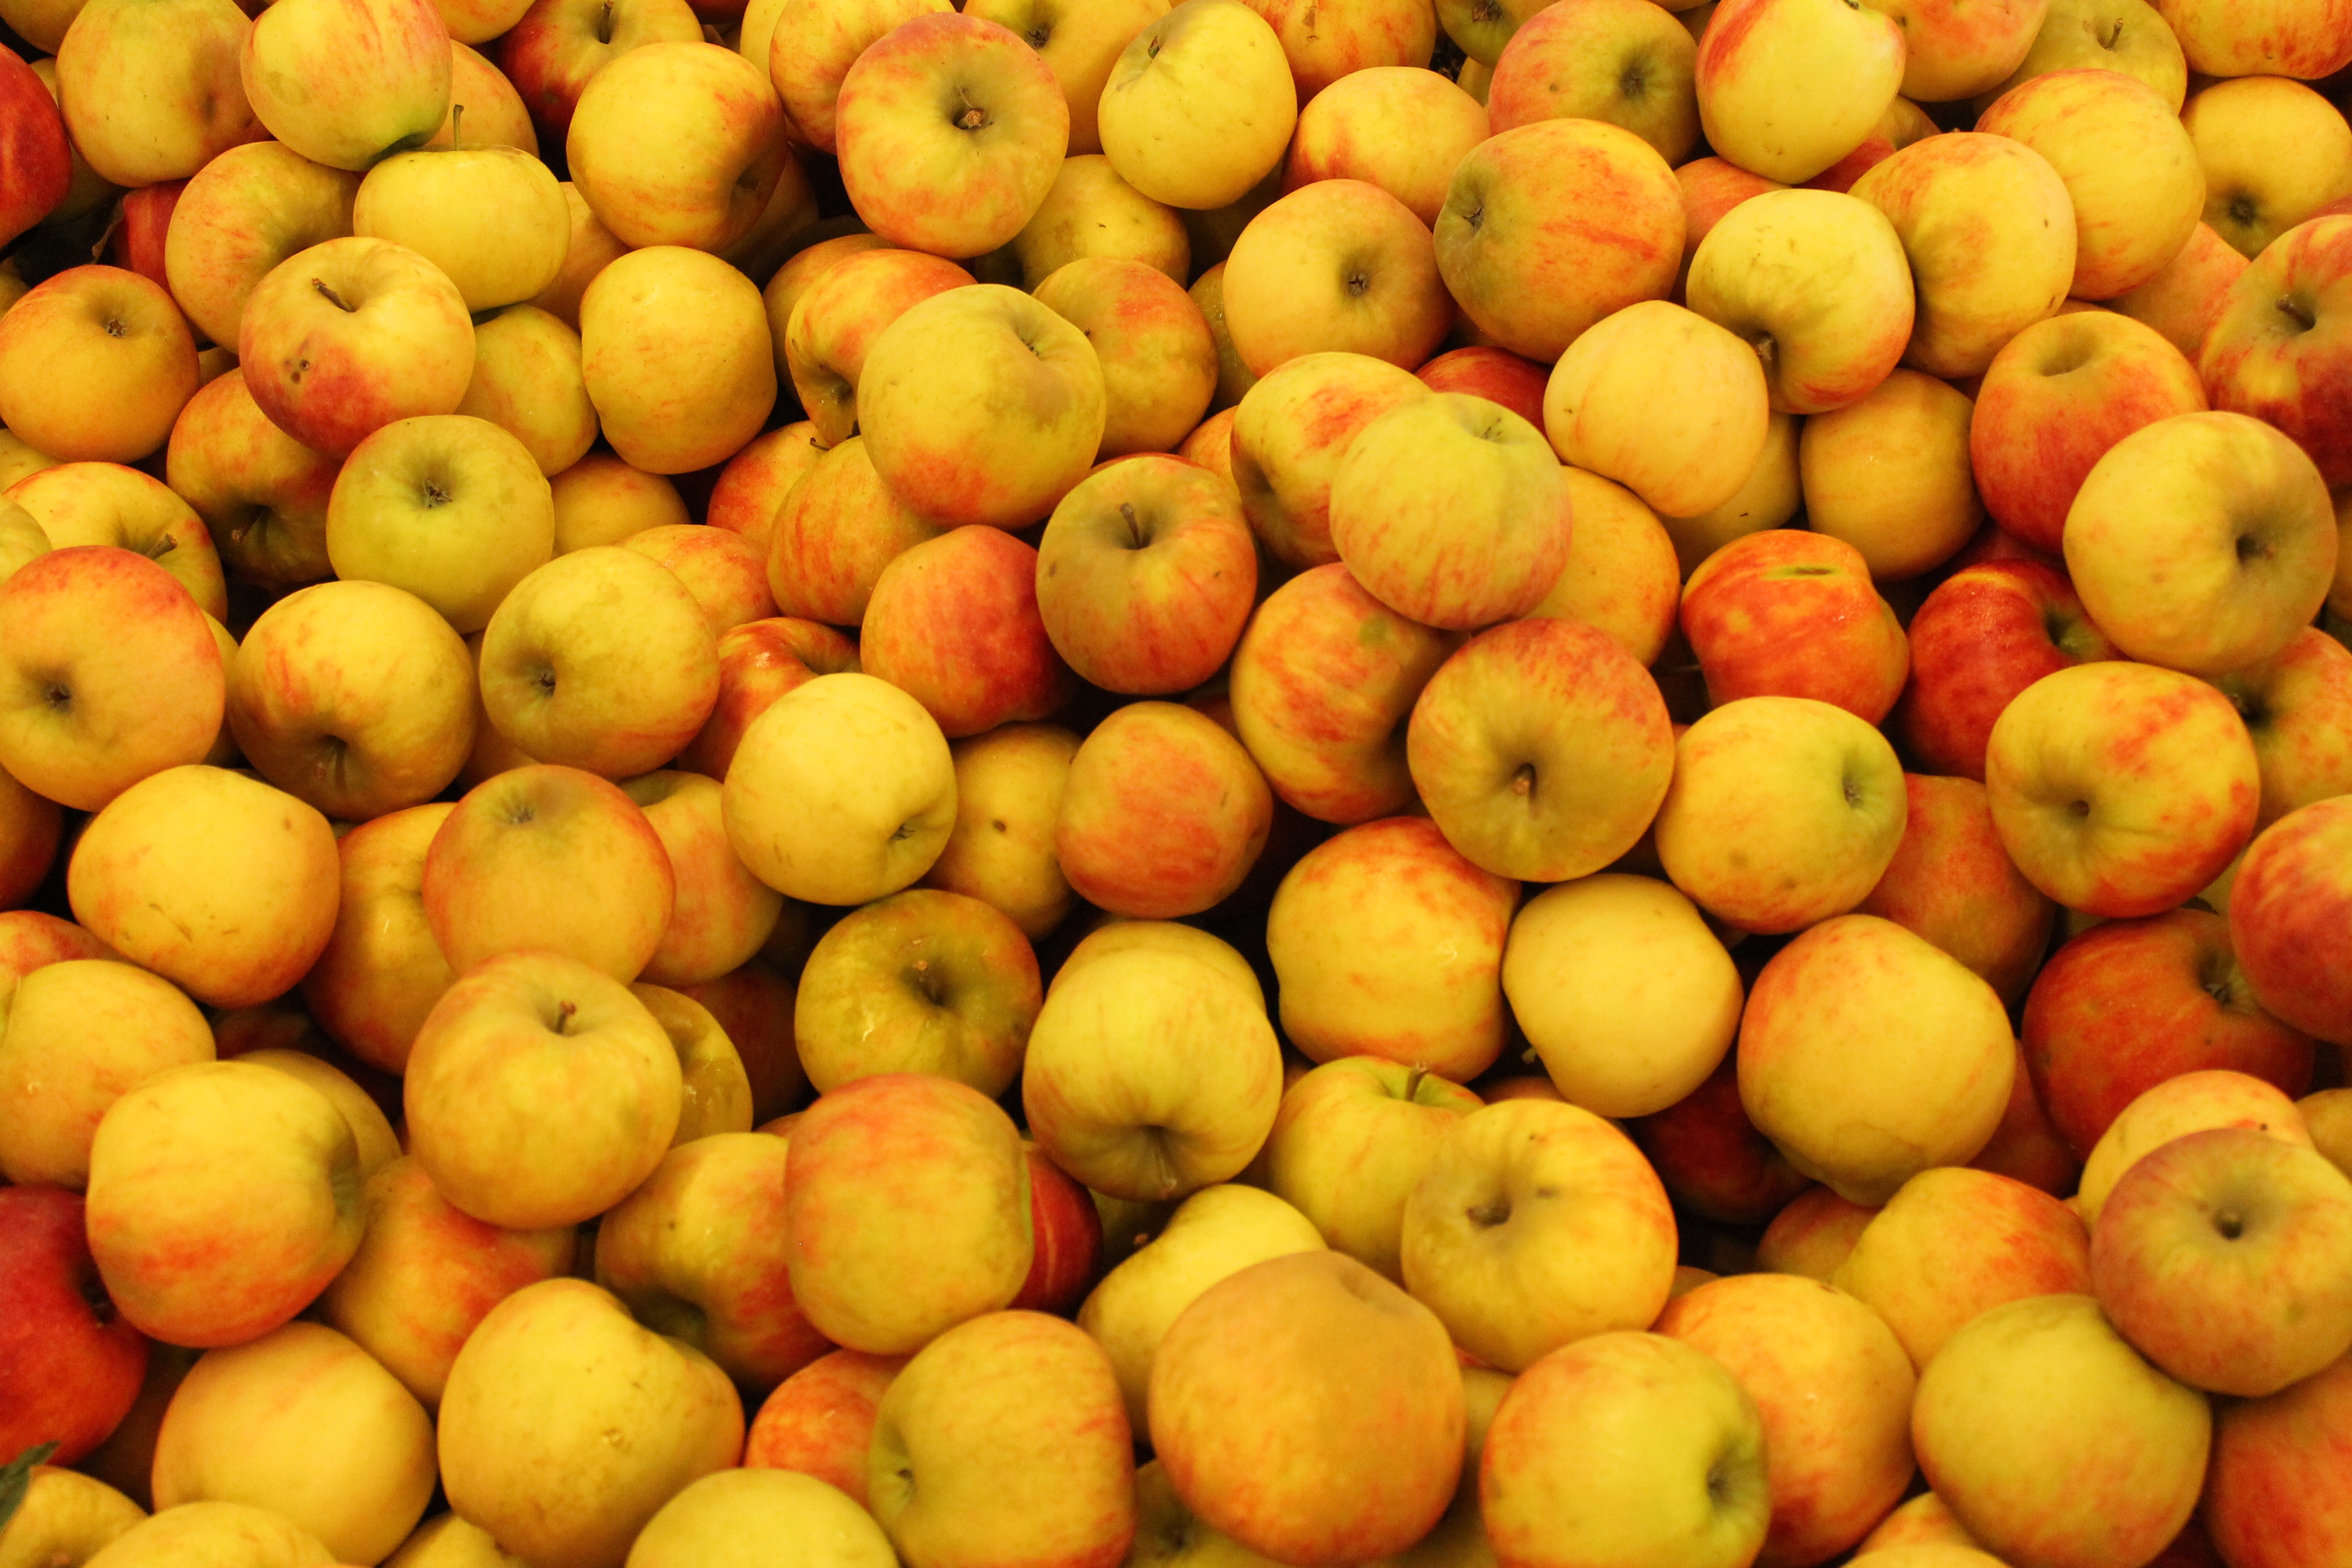
apple, nature, plant, fruit, sweet, ripe, food, green, red, produce, color, natural, fresh, colorful, agriculture, juicy, healthy, snack, eat, delicious, freshness, ecology, apricot, red apple, eating, nutrition, tasty, vegetarian, apples, diet, organic, taste, flowering plant, rose family, bitter orange, land plant